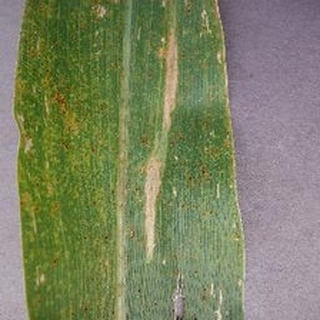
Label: corn_northern_leaf_blight